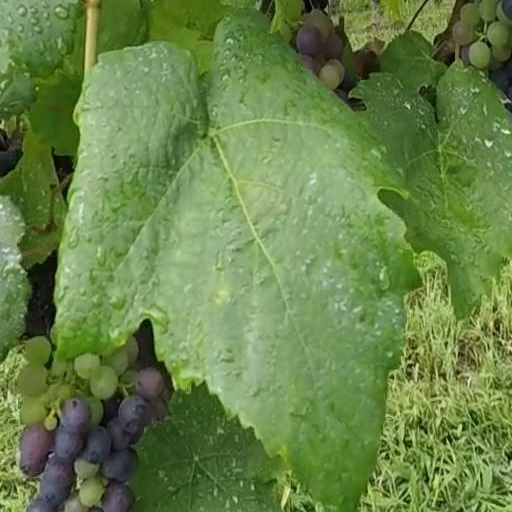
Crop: grape